North Nicosia

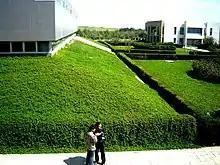
A view from the Cyprus International University campus

The Turkish Cypriot State Theatre and Nicosia Municipal Theater are headquartered in Nicosia and put on a number of plays each year. The Nicosia Turkish Municipality organises the Cyprus Theatre Festival annually, and prominent theatrical groups from Turkey as well as the Nicosia Municipal Theatre participate in the festival that takes place in the Atatürk Culture and Congress Centre of the Near East University. Theatre is very popular in Northern Cyprus, and as such, long queues form for the ticket sales of the festival, with the number of theatre-goers increasing every year. The Nicosia Municipal Theatre children as well and the Gönyeli municipality holds its own theatre workshop that puts on plays. Nicosia Artistic Theatre is another theatrical group that is active in the city.